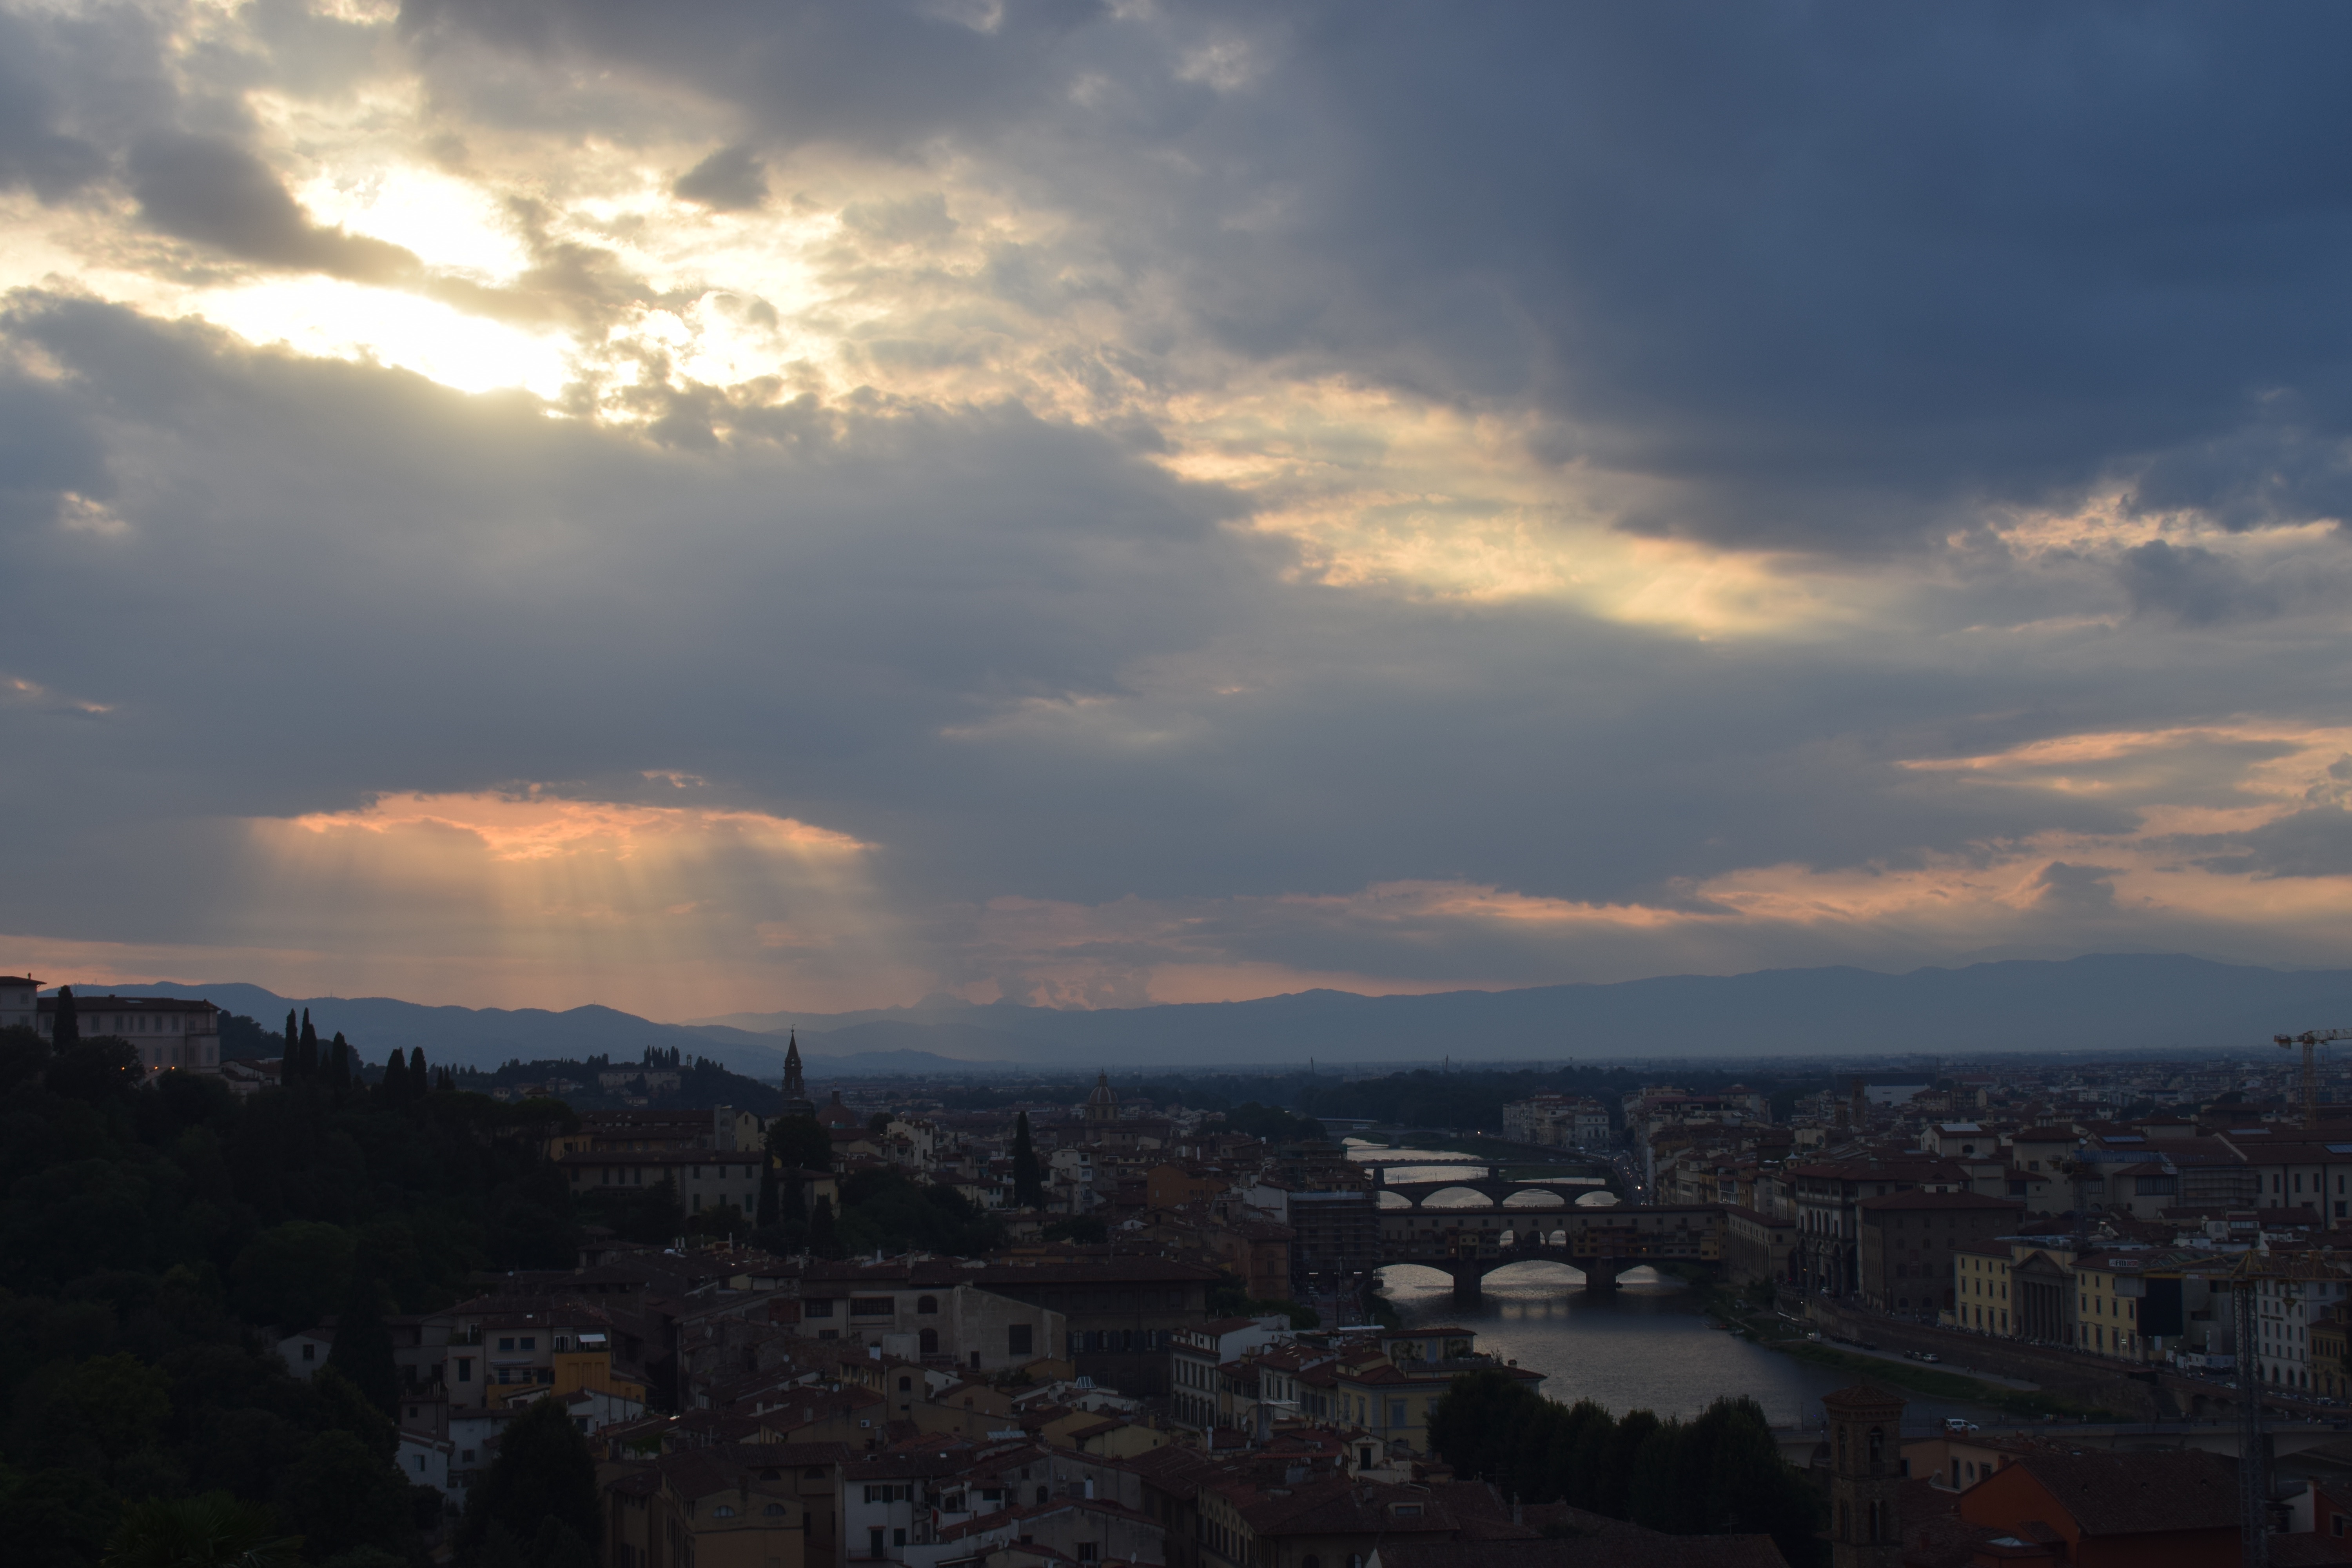
horizon, cloud, sky, sun, sunrise, sunset, skyline, sunlight, morning, hill, dawn, cityscape, panorama, dusk, evening, weather, afterglow, meteorological phenomenon, atmospheric phenomenon